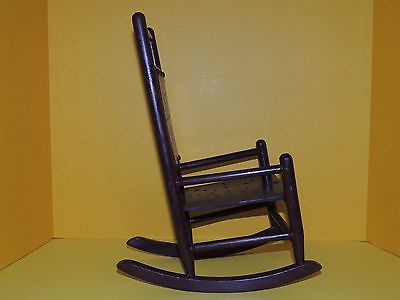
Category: chair